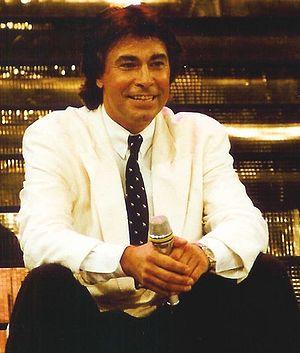
Bravo Otto est un prix attribué depuis 1957 par les lecteurs du magazine allemand Bravo.
Roy Black, de son vrai nom Gerhard Höllerich, est un chanteur de schlager et un acteur allemand né le 25 janvier 1943 à Bobingen près de Augsbourg